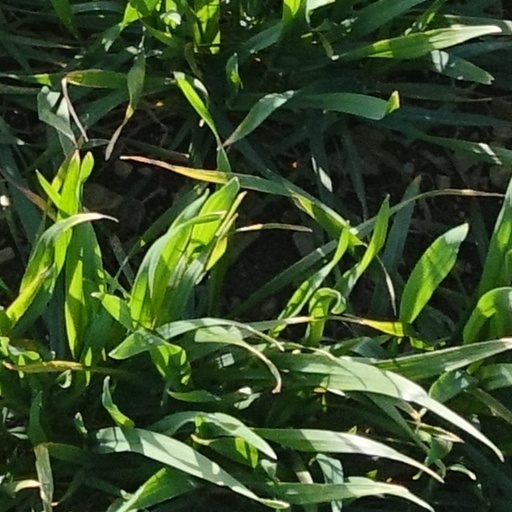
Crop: wheat